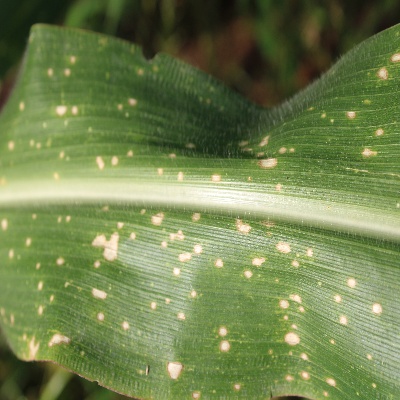
Crop: Maize
Condition: leaf spot